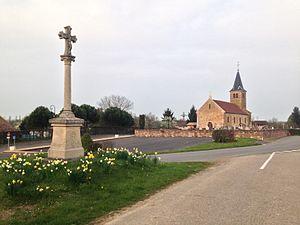
L'Église du village de Laiz avec la croix au premier plan